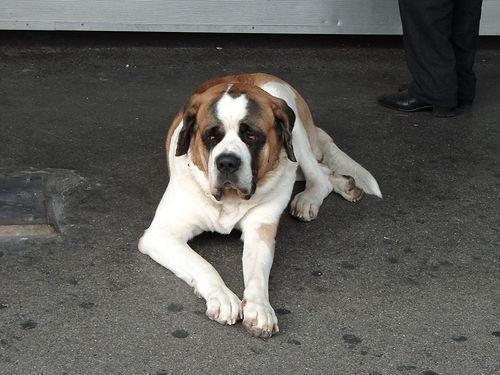
Saint_Bernard